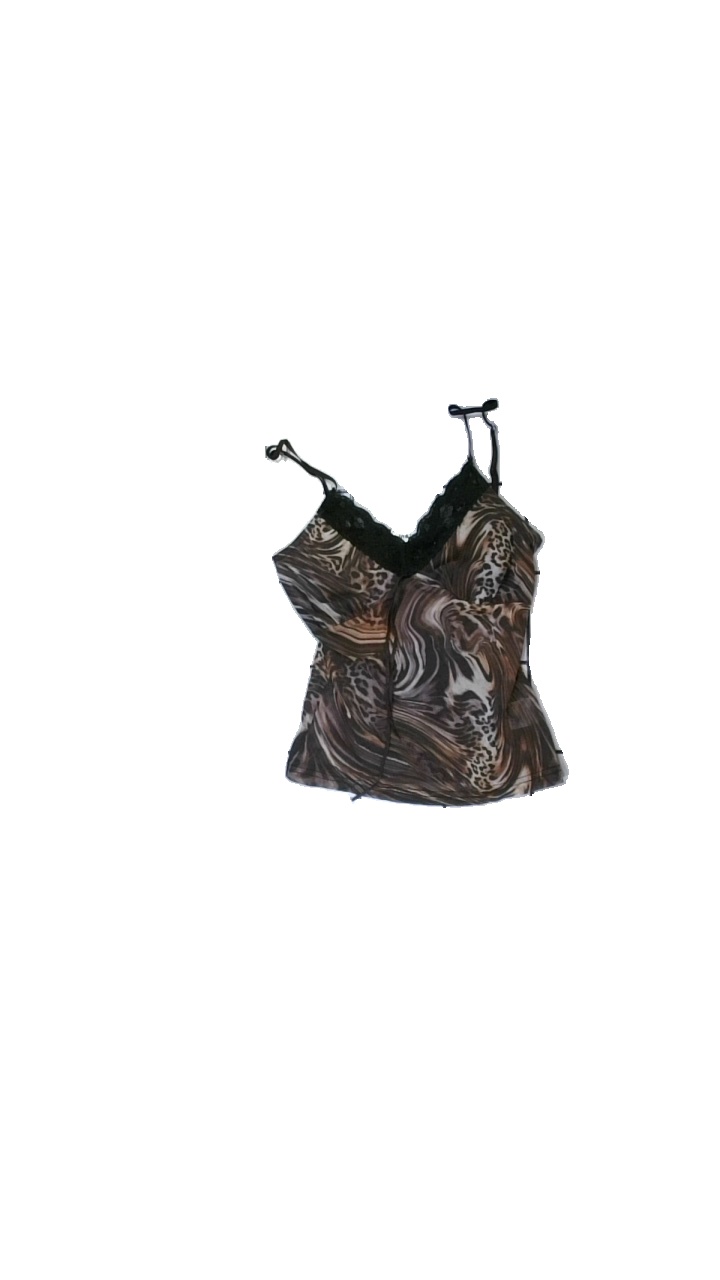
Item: Tank Top (Ladies)
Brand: Gina Tricot
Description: djurmönstrat linne med spets vid bröstet, snöre fram trasigt, går att klippa bort utan att störa funktion
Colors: Brown, Black
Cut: Regular
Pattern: Other
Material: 67% nylone 33% polyester
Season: Summer
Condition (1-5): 4
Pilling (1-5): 5
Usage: Reuse
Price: <50